Answer in natural language. How many CounterTops are visible in the scene? Choose between the following options: 1, 3, 0, 2 or 4
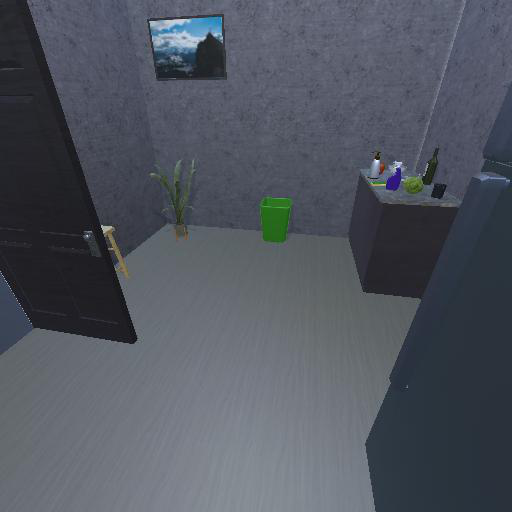
<answer>1</answer>